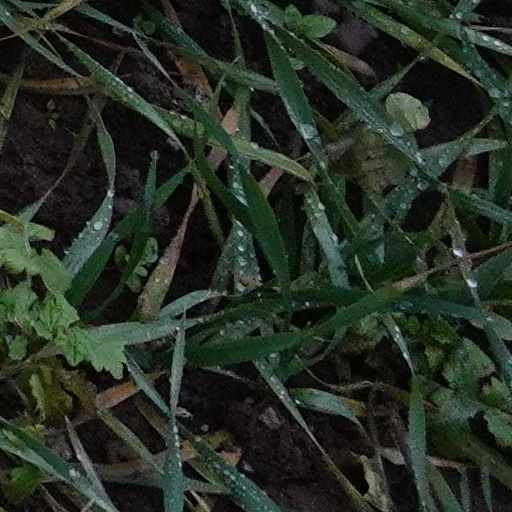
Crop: wheat